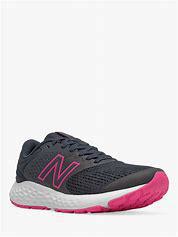
Brand: New
Model: Balance 520